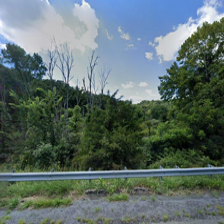
Label: streetView